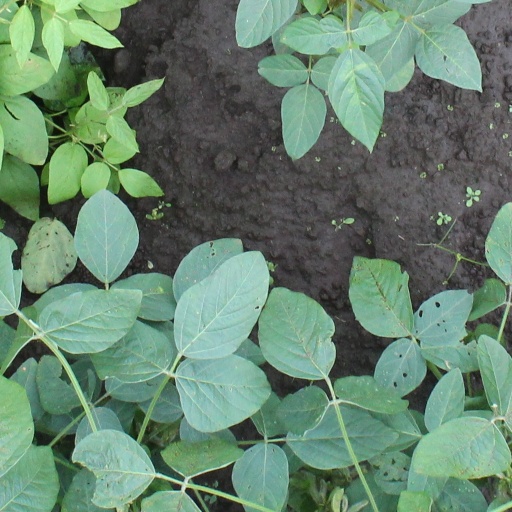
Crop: soybean